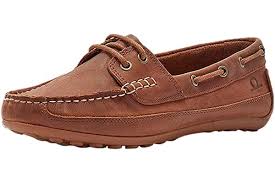
Label: Boat